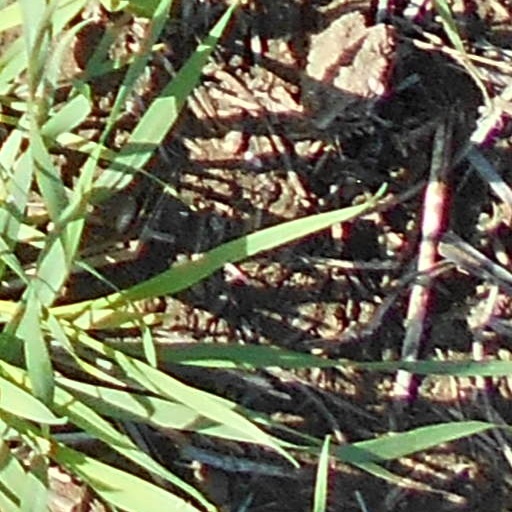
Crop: wheat